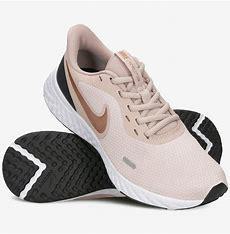
Brand: Nike
Model: Revolution 5